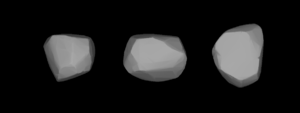
(416) Vaticana est un astéroïde de la ceinture principale découvert par Auguste Charlois le 4 mai 1896.